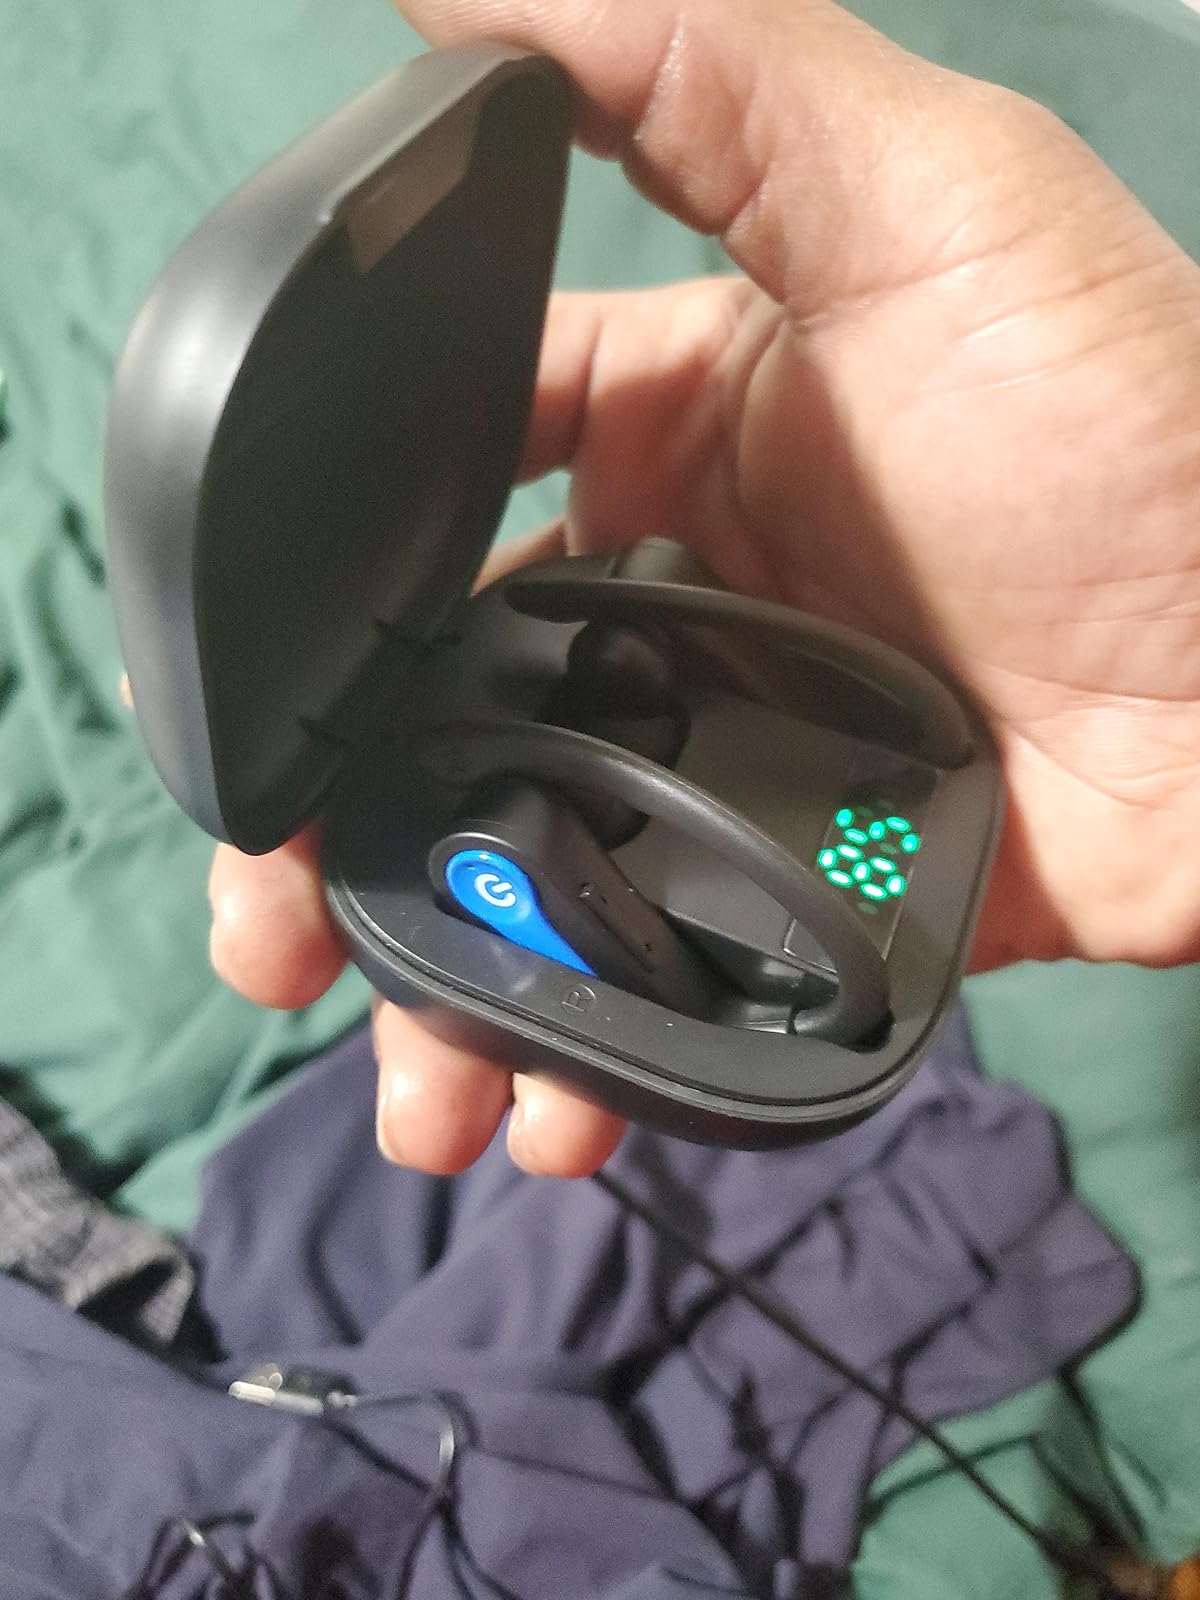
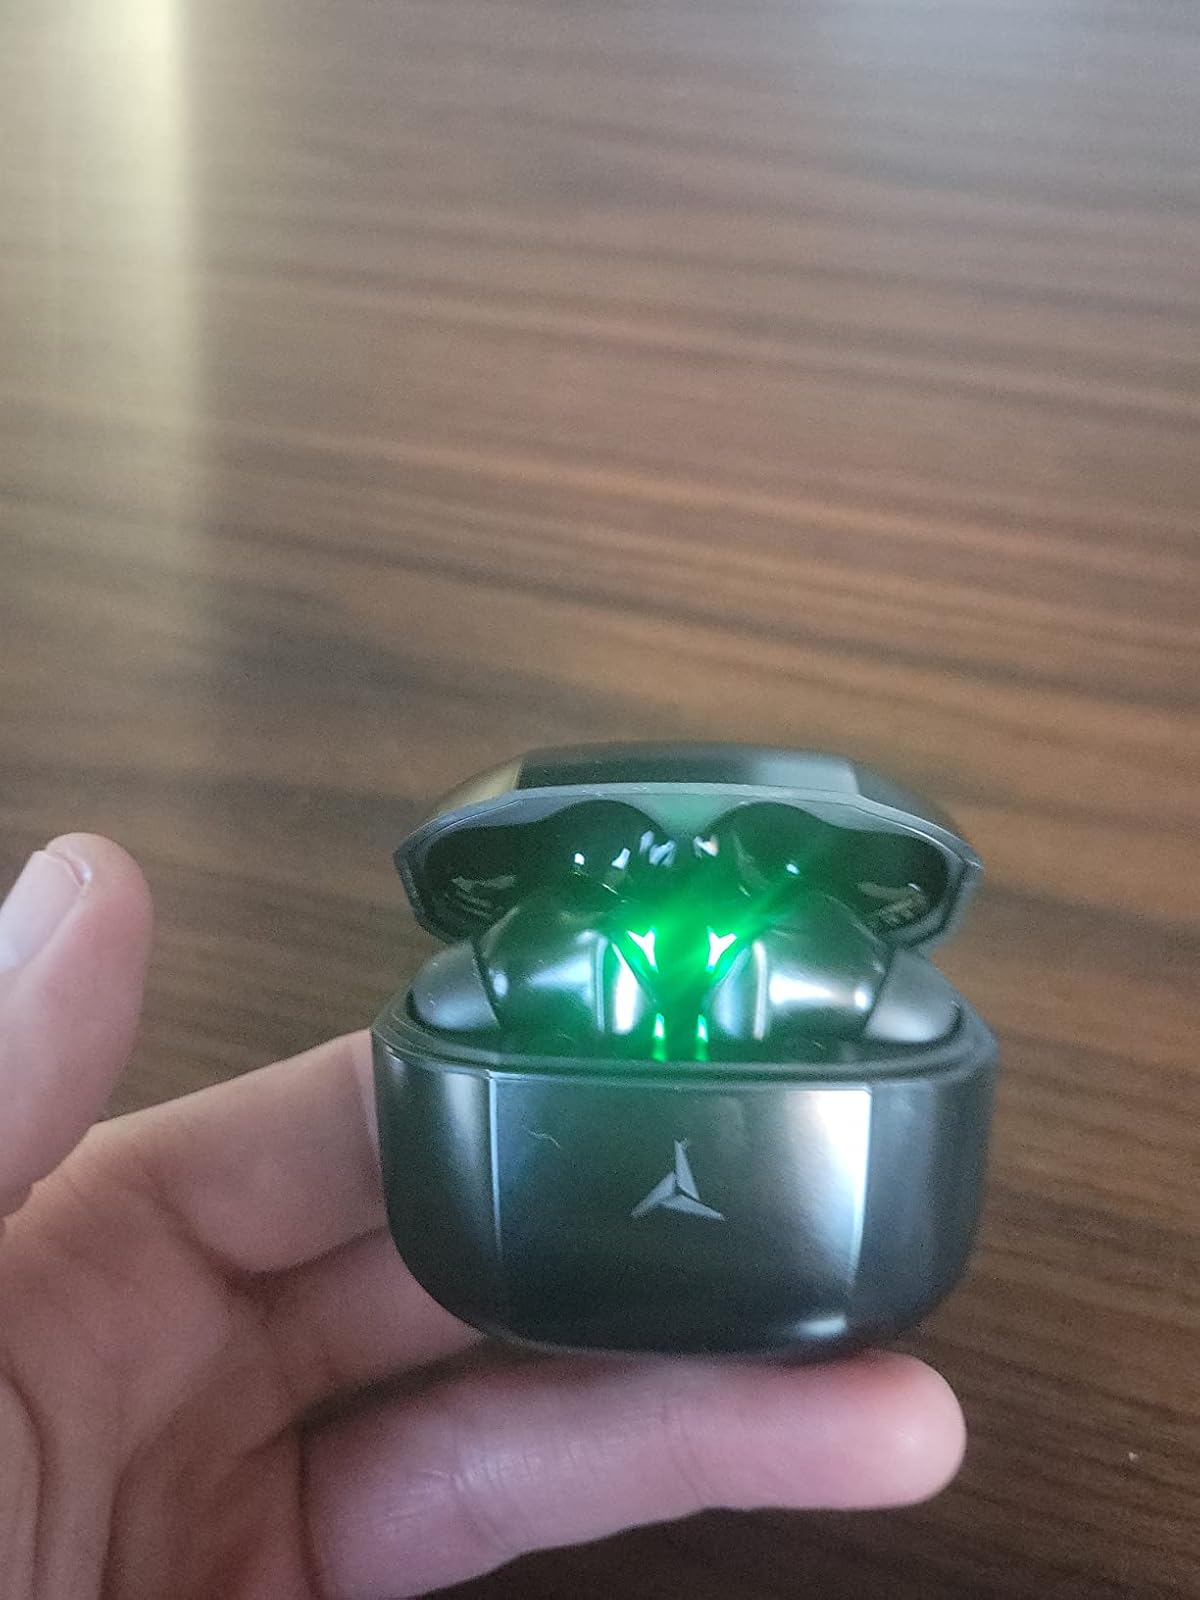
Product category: earbuds
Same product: no